Lewis A. Lapham

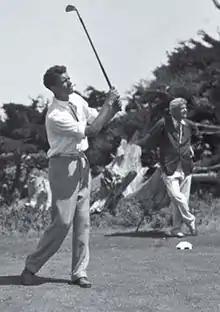
Lewis A. Lapham (left) and Roger Lapham golfing in 1930

Lewis Abbot Lapham (March 7, 1909 – December 20, 1995) was an American shipping and banking executive.